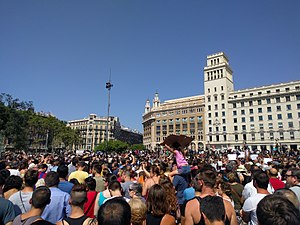
Attentaterne i Catalonien 2017 / Galleri
Attentaterne i Catalonien 2017 skete ved angreb på menneskemængder med en varevogn og dernæst med en personbil. En varevogn påkørte den 17. august 2017 en gruppe fodgængere på La Rambla nær Plaça de Catalunya i Barcelona, hvor mindst 13 mennesker døde og mindst 100 blev sårede. To mistænkte flygtede derefter til fods. Ca. otte timer senere kørte en Audi A3 personbil ind i en menneskemængde i byen Cambrils, der ligger 110 km sydøst for Barcelona.